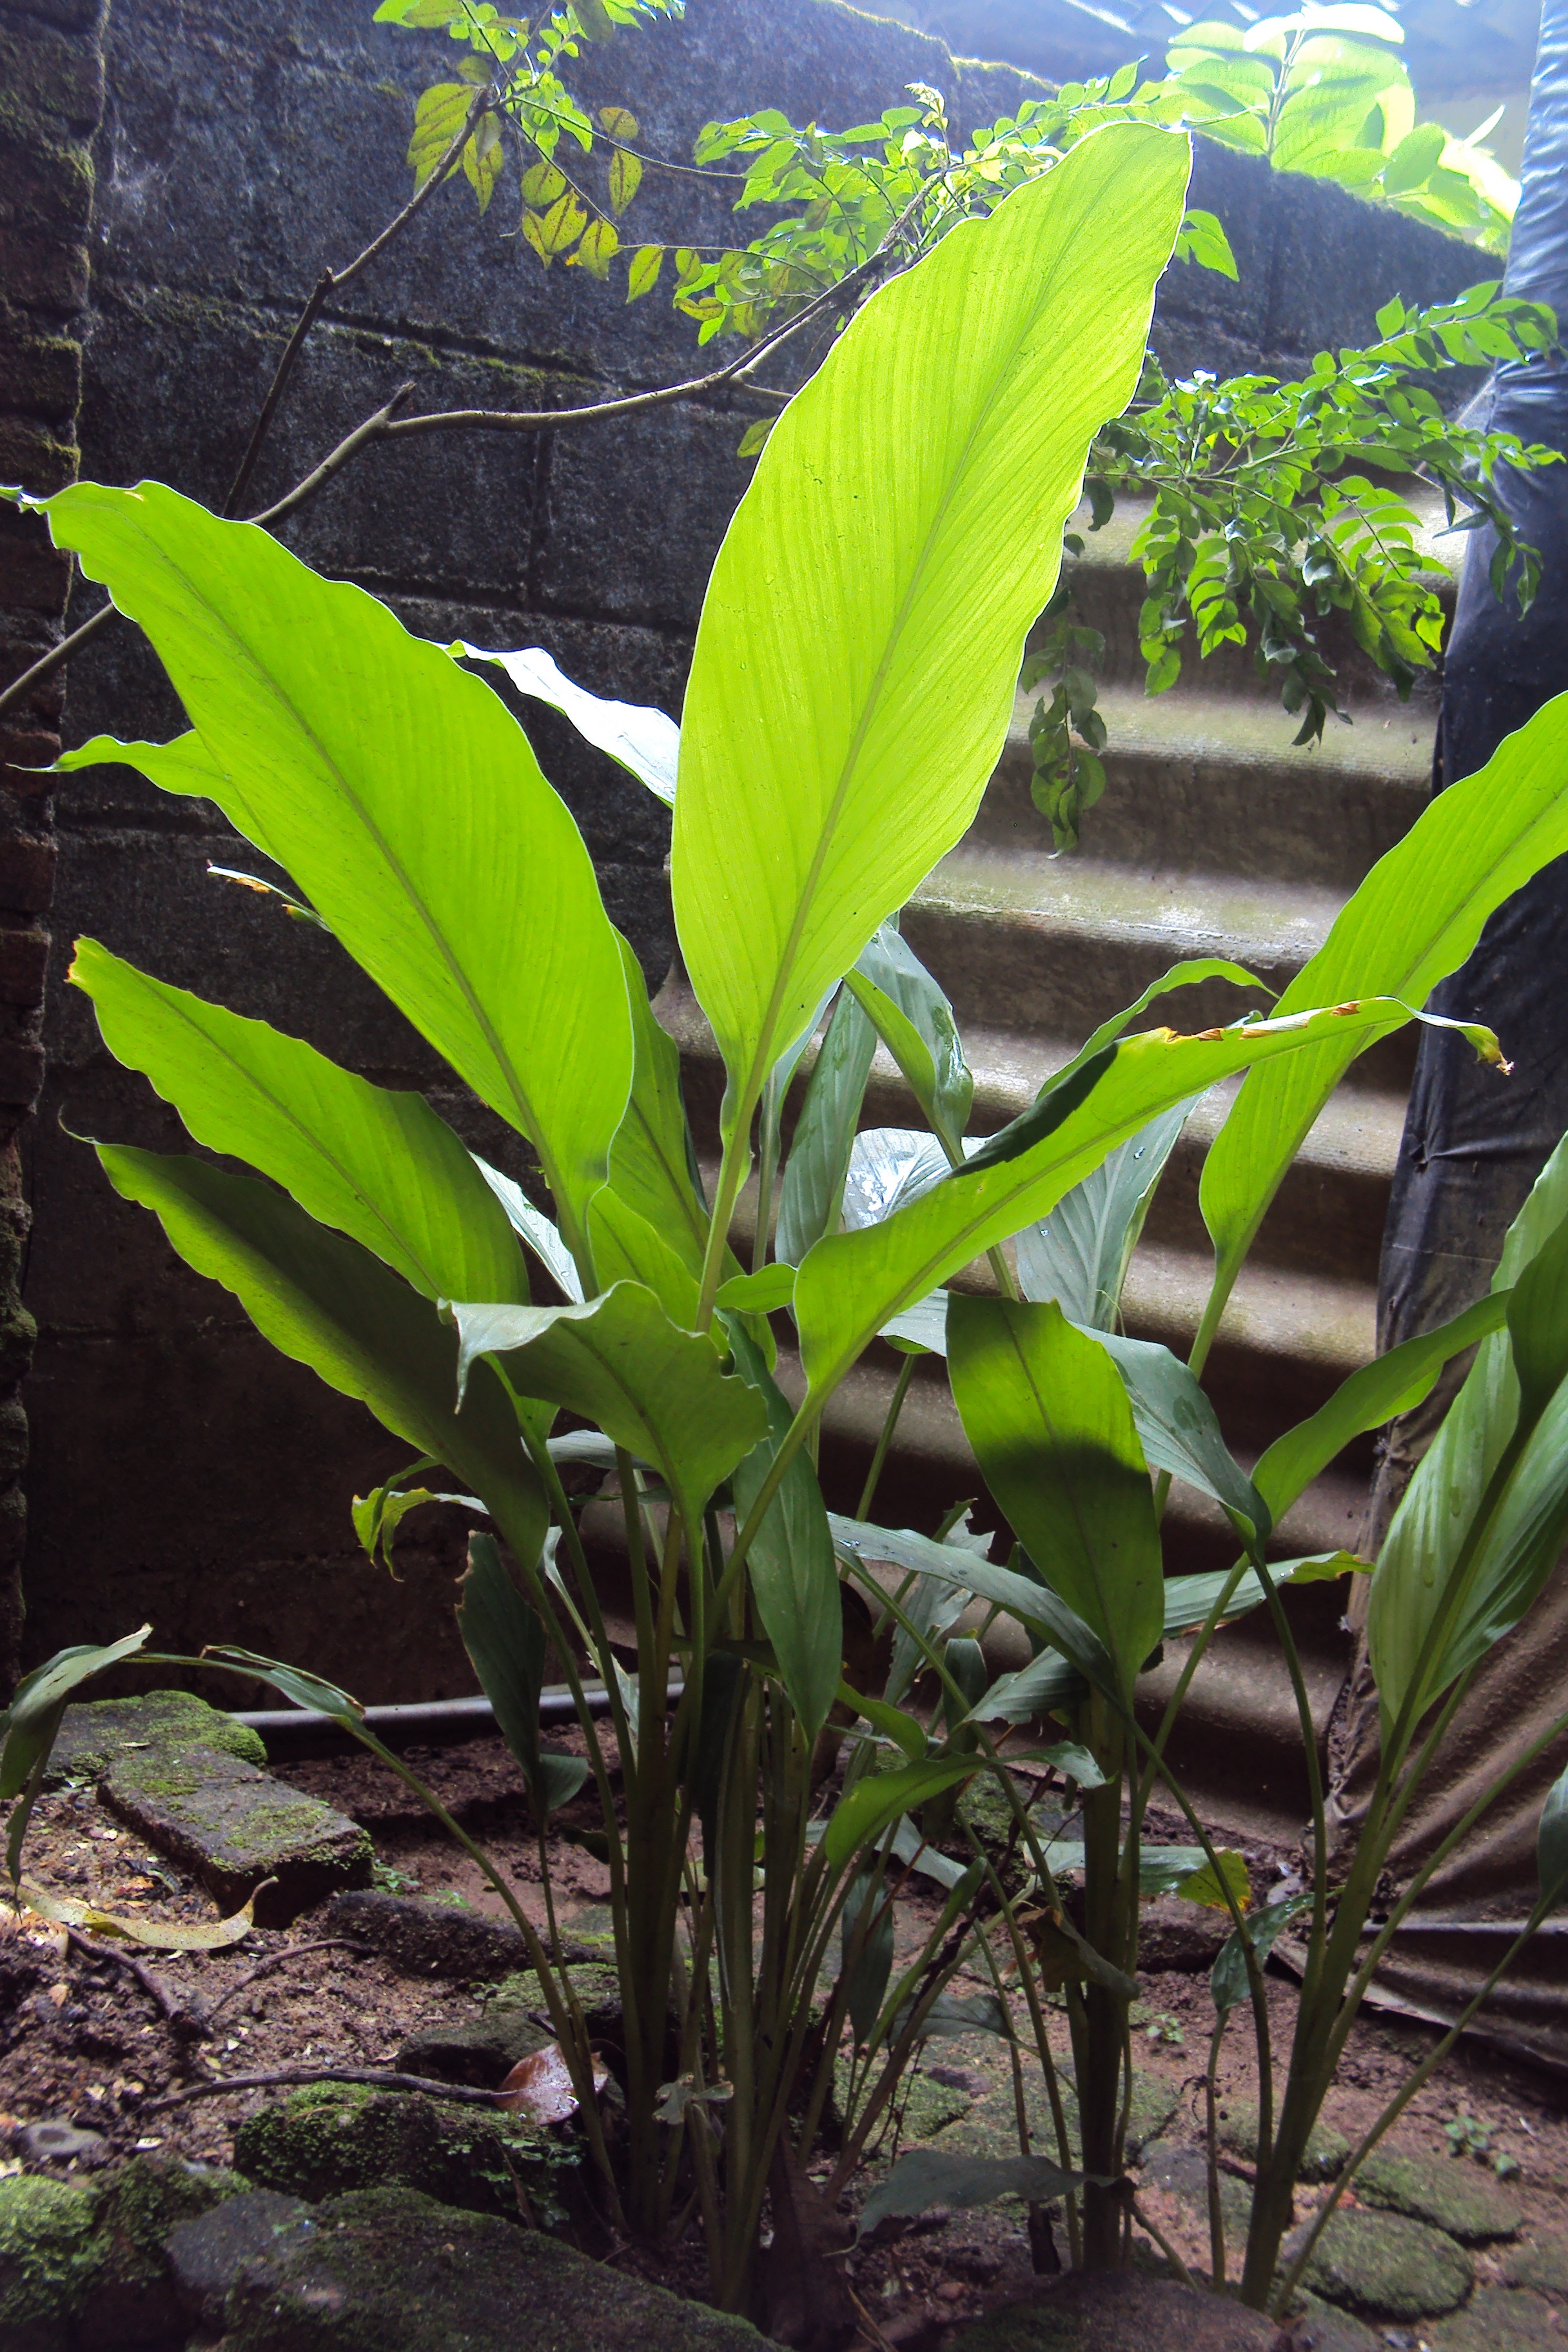
tree, plant, leaf, flower, green, jungle, botany, garden, flora, shrub, rainforest, ginger, tropics, herbal, flowering plant, herbal plant, sweetener, woody plant, land plant, arecales, palm family, ginger plant, local medicine